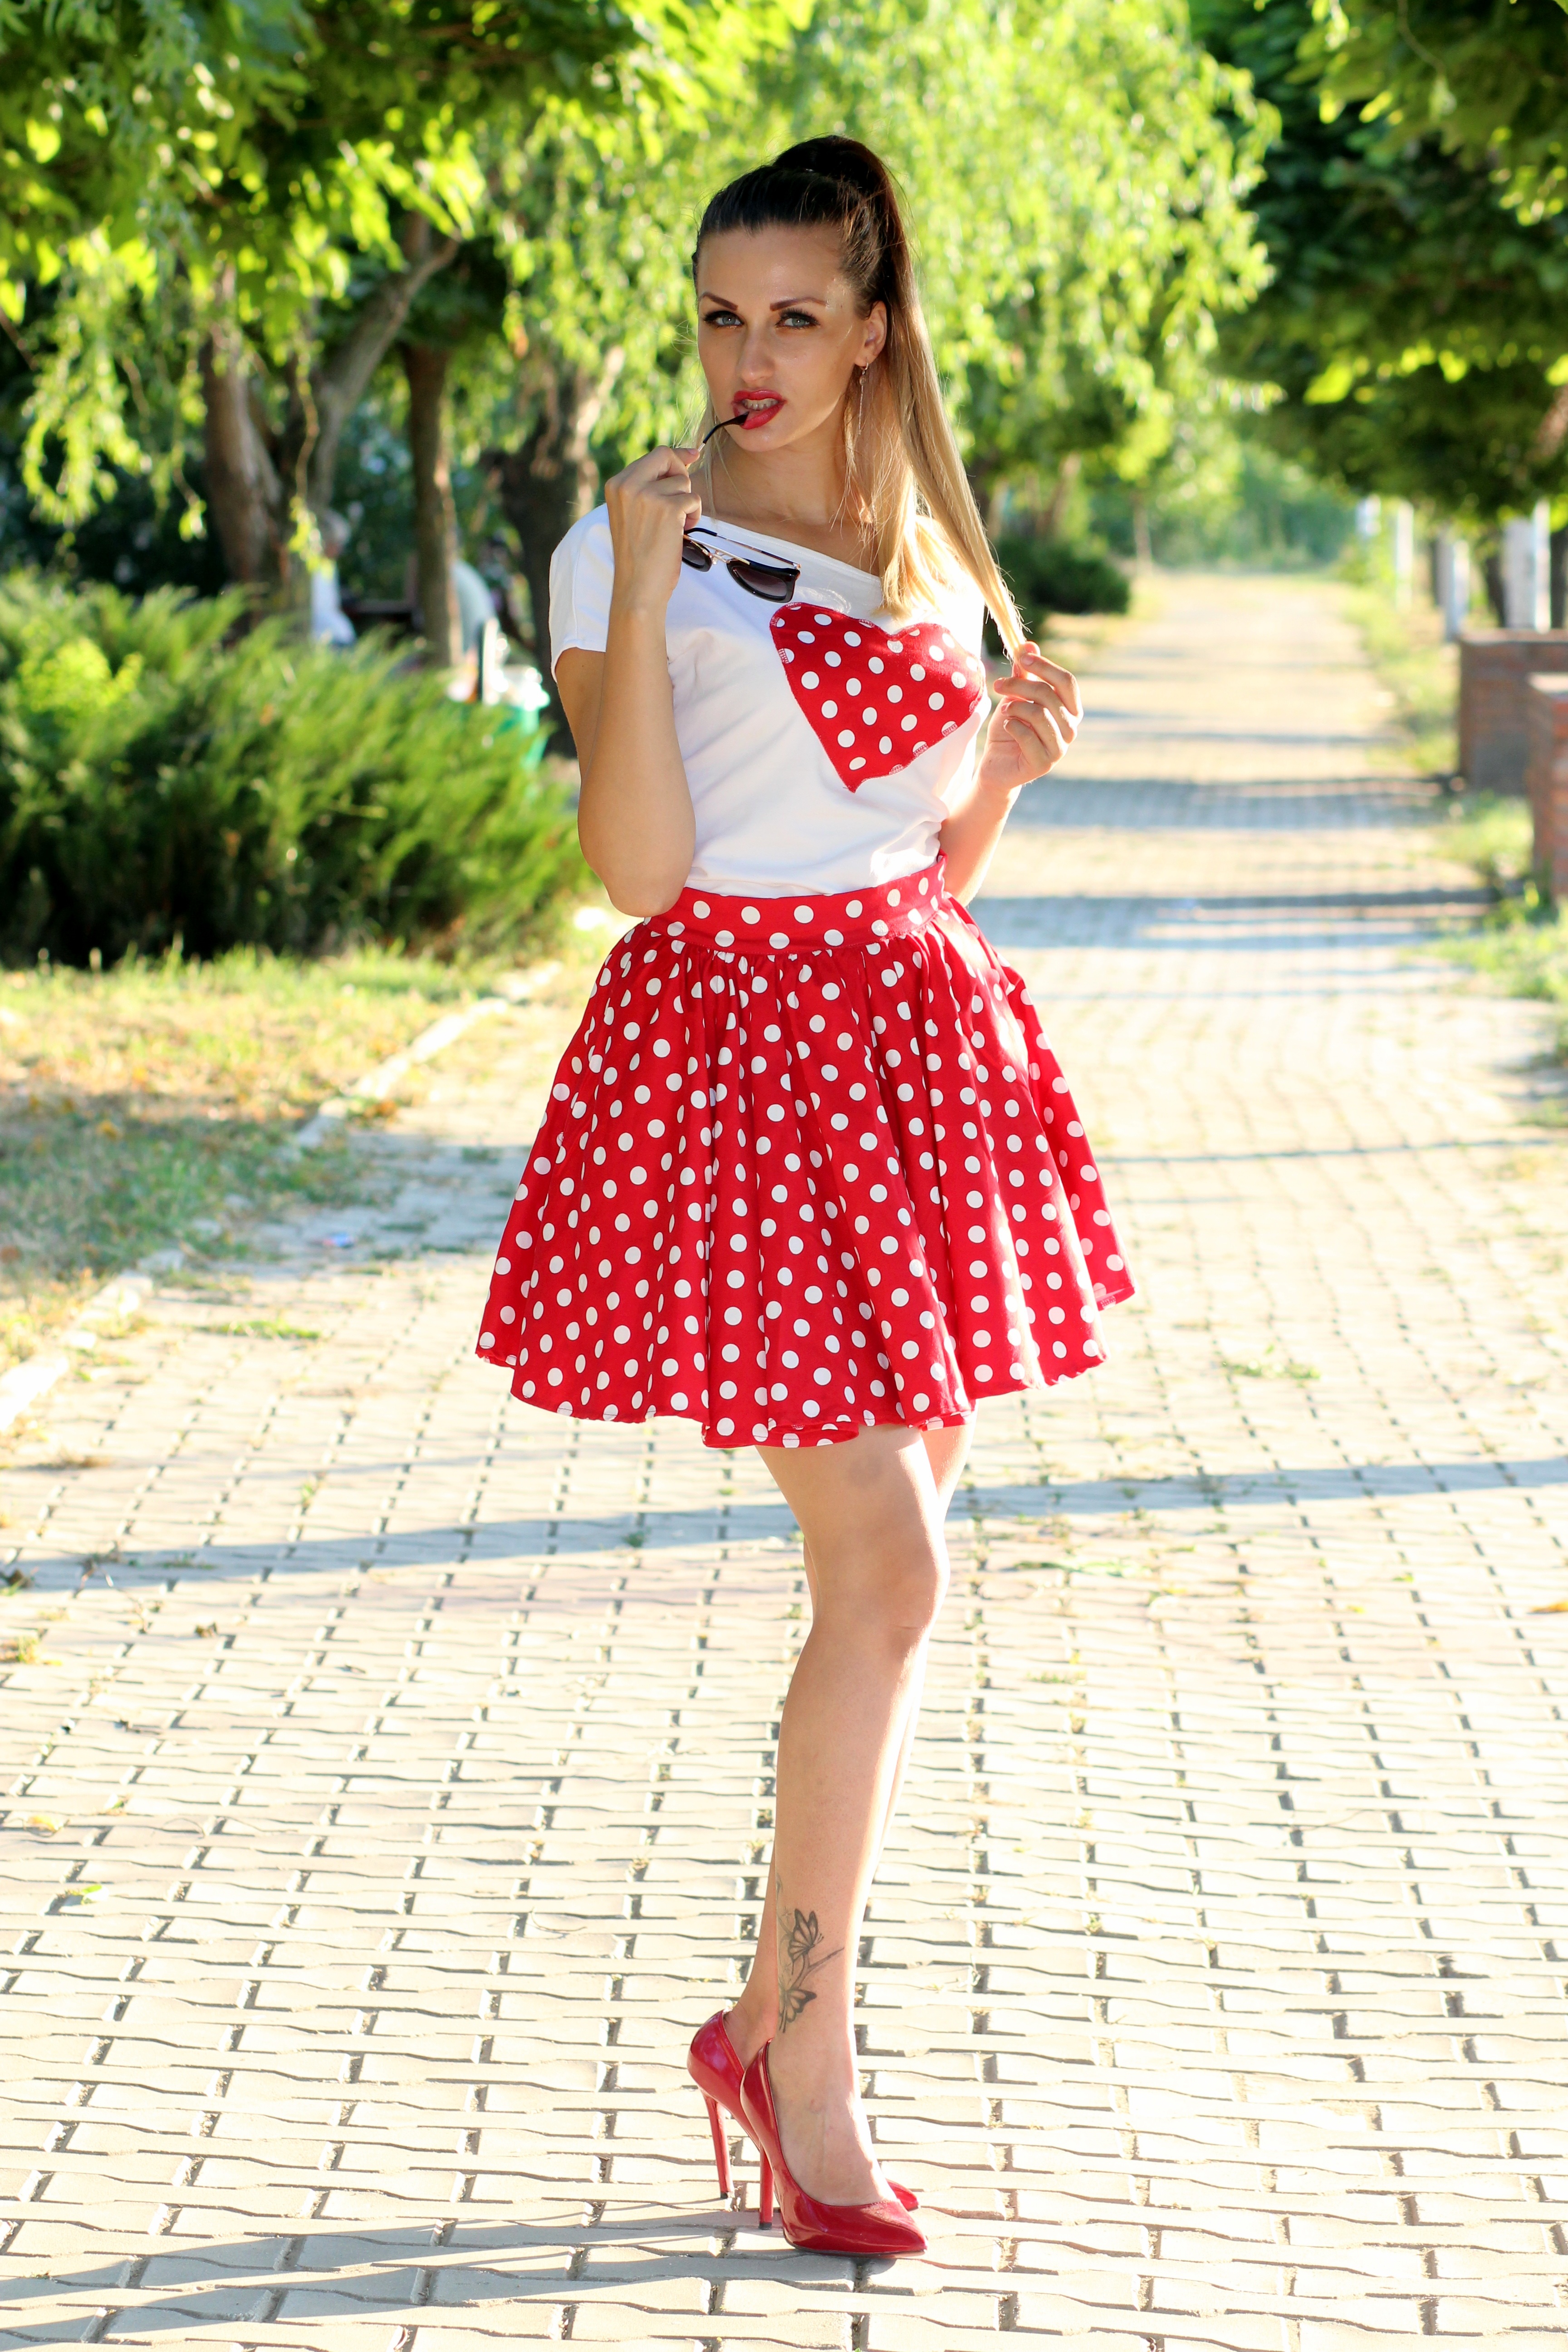
girl, urban, heart, pattern, spring, red, fashion, clothing, pink, polka dot, dress, design, sunglasses, heels, beauty, costume, seductive, abdomen, photo shoot